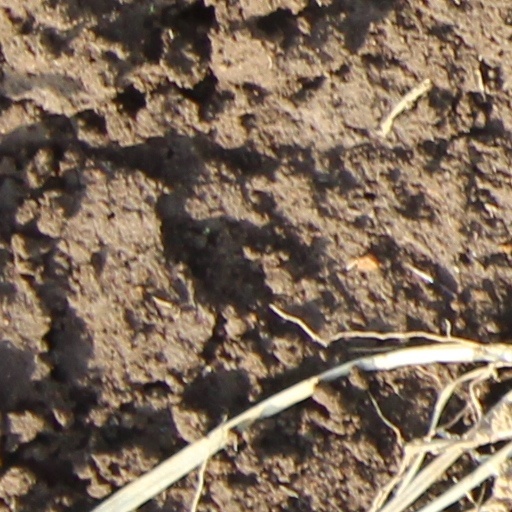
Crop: wheat